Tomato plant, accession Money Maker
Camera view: tilt-top (135 deg); turntable rotation: 210 degrees
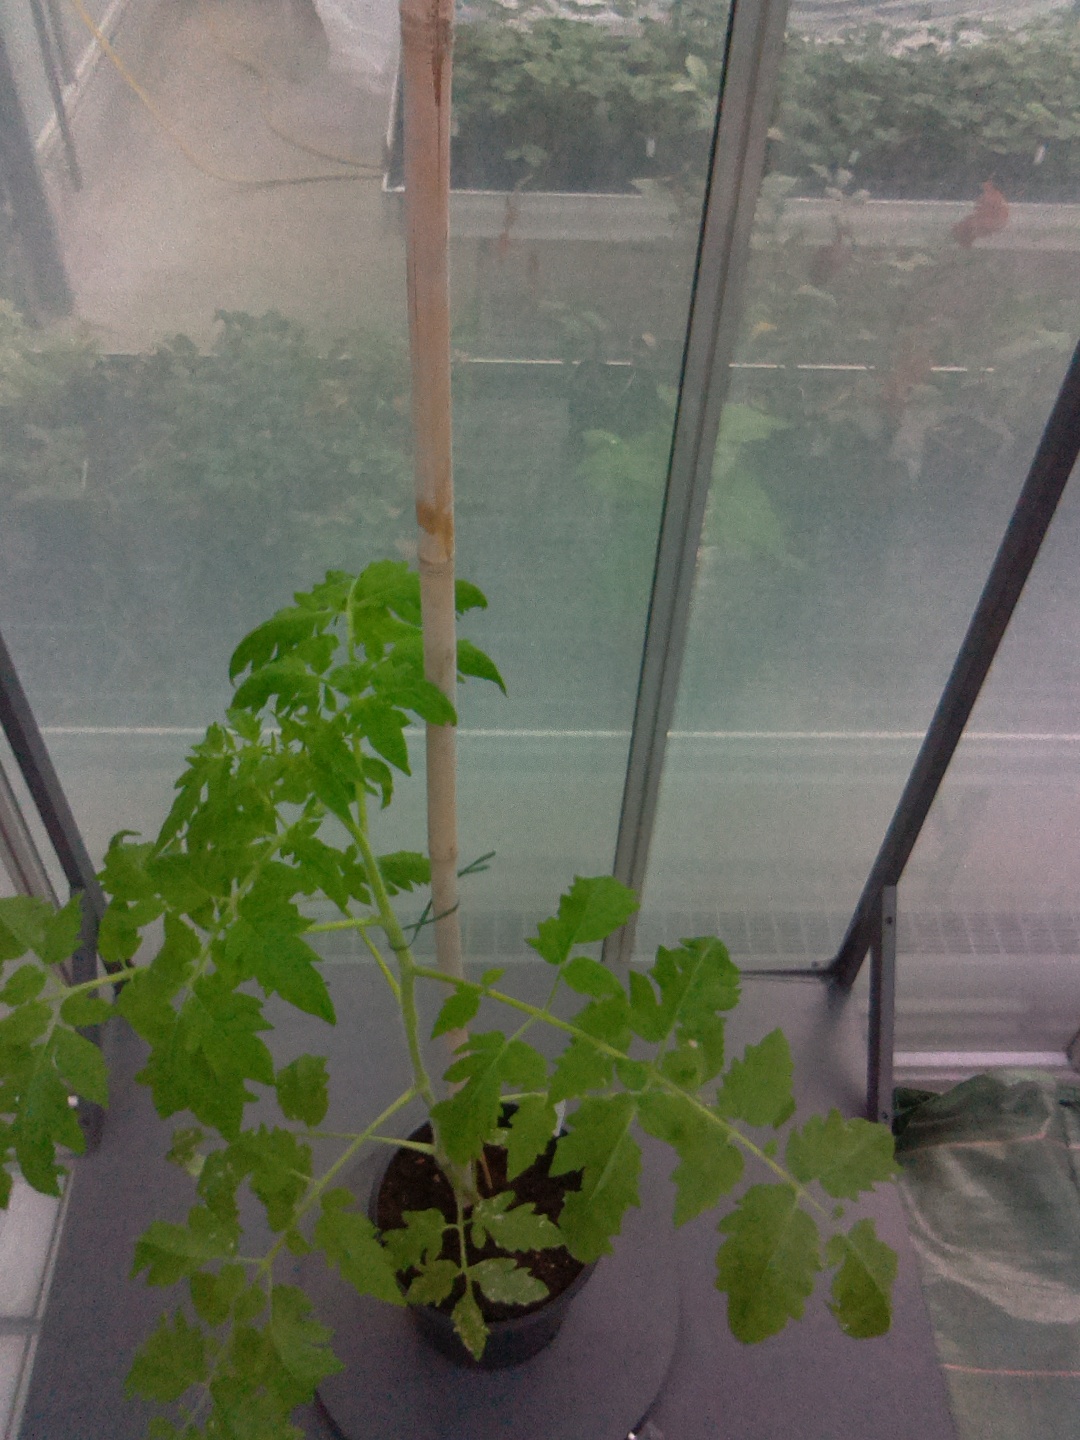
BBCH growth stage 15: 10 of true leaves visible